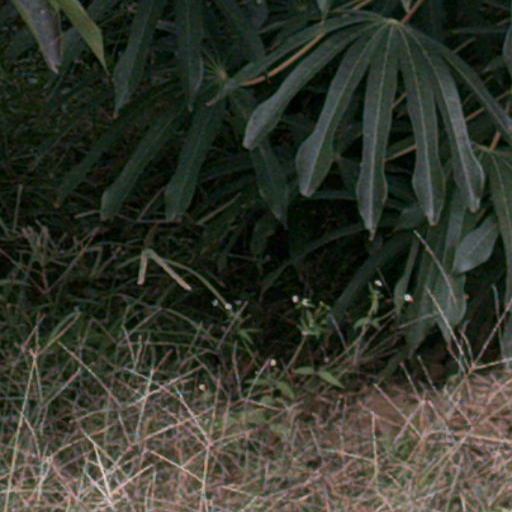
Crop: cassava